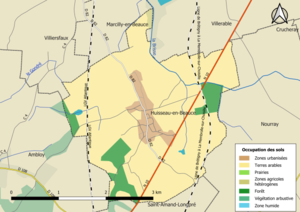
Carte des infrastructures et de l’occupation des sols en 2018 de la commune de fr:Huisseau-en-Beauce (France).
Huisseau-en-Beauce est une commune française située dans le département de Loir-et-Cher en région Centre-Val de Loire. Ses habitants s'appellent les Huisselloises et les Huissellois.